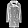
Label: Coat